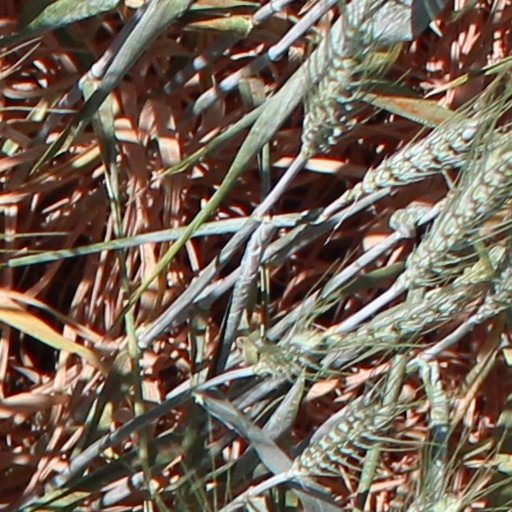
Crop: wheat